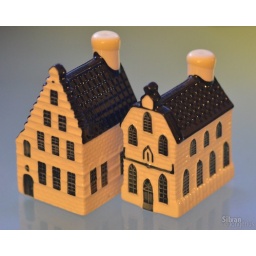
Nice background light by the TV on matte glass